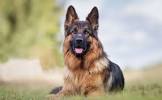
Breed: German_Shepherd